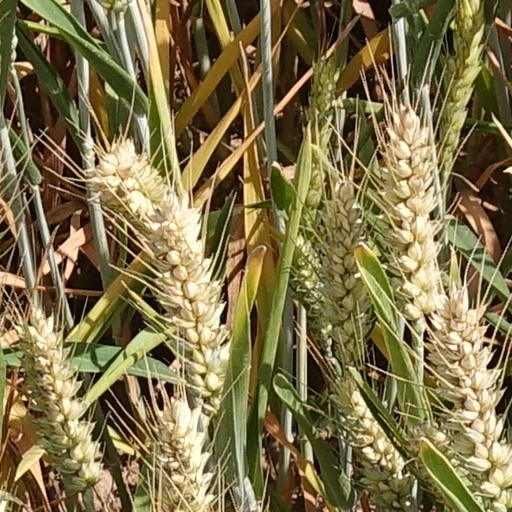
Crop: wheat